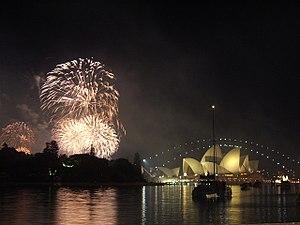
Le réveillon de la Saint-Sylvestre ou le réveillon du jour de l'An est une coutume qui consiste à fêter l'arrivée du Nouvel An, en veillant jusqu'à minuit le soir du 31 décembre, dernier jour de l'année du calendrier grégorien.